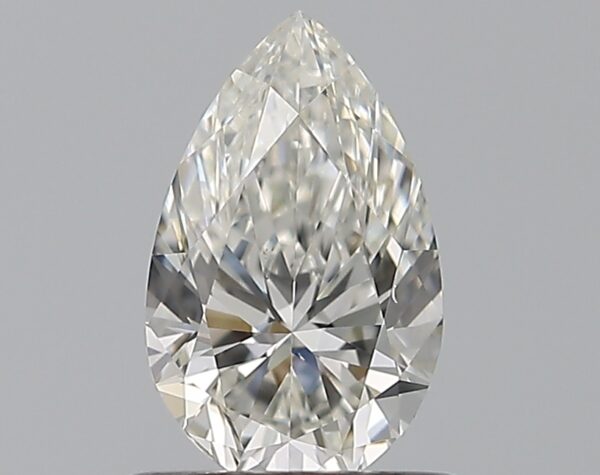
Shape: pear
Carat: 0.65
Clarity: VS2
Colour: H
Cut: EX
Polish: EX
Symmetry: VG
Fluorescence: N
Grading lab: GIA
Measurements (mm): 7.68 x 4.76 x 2.99